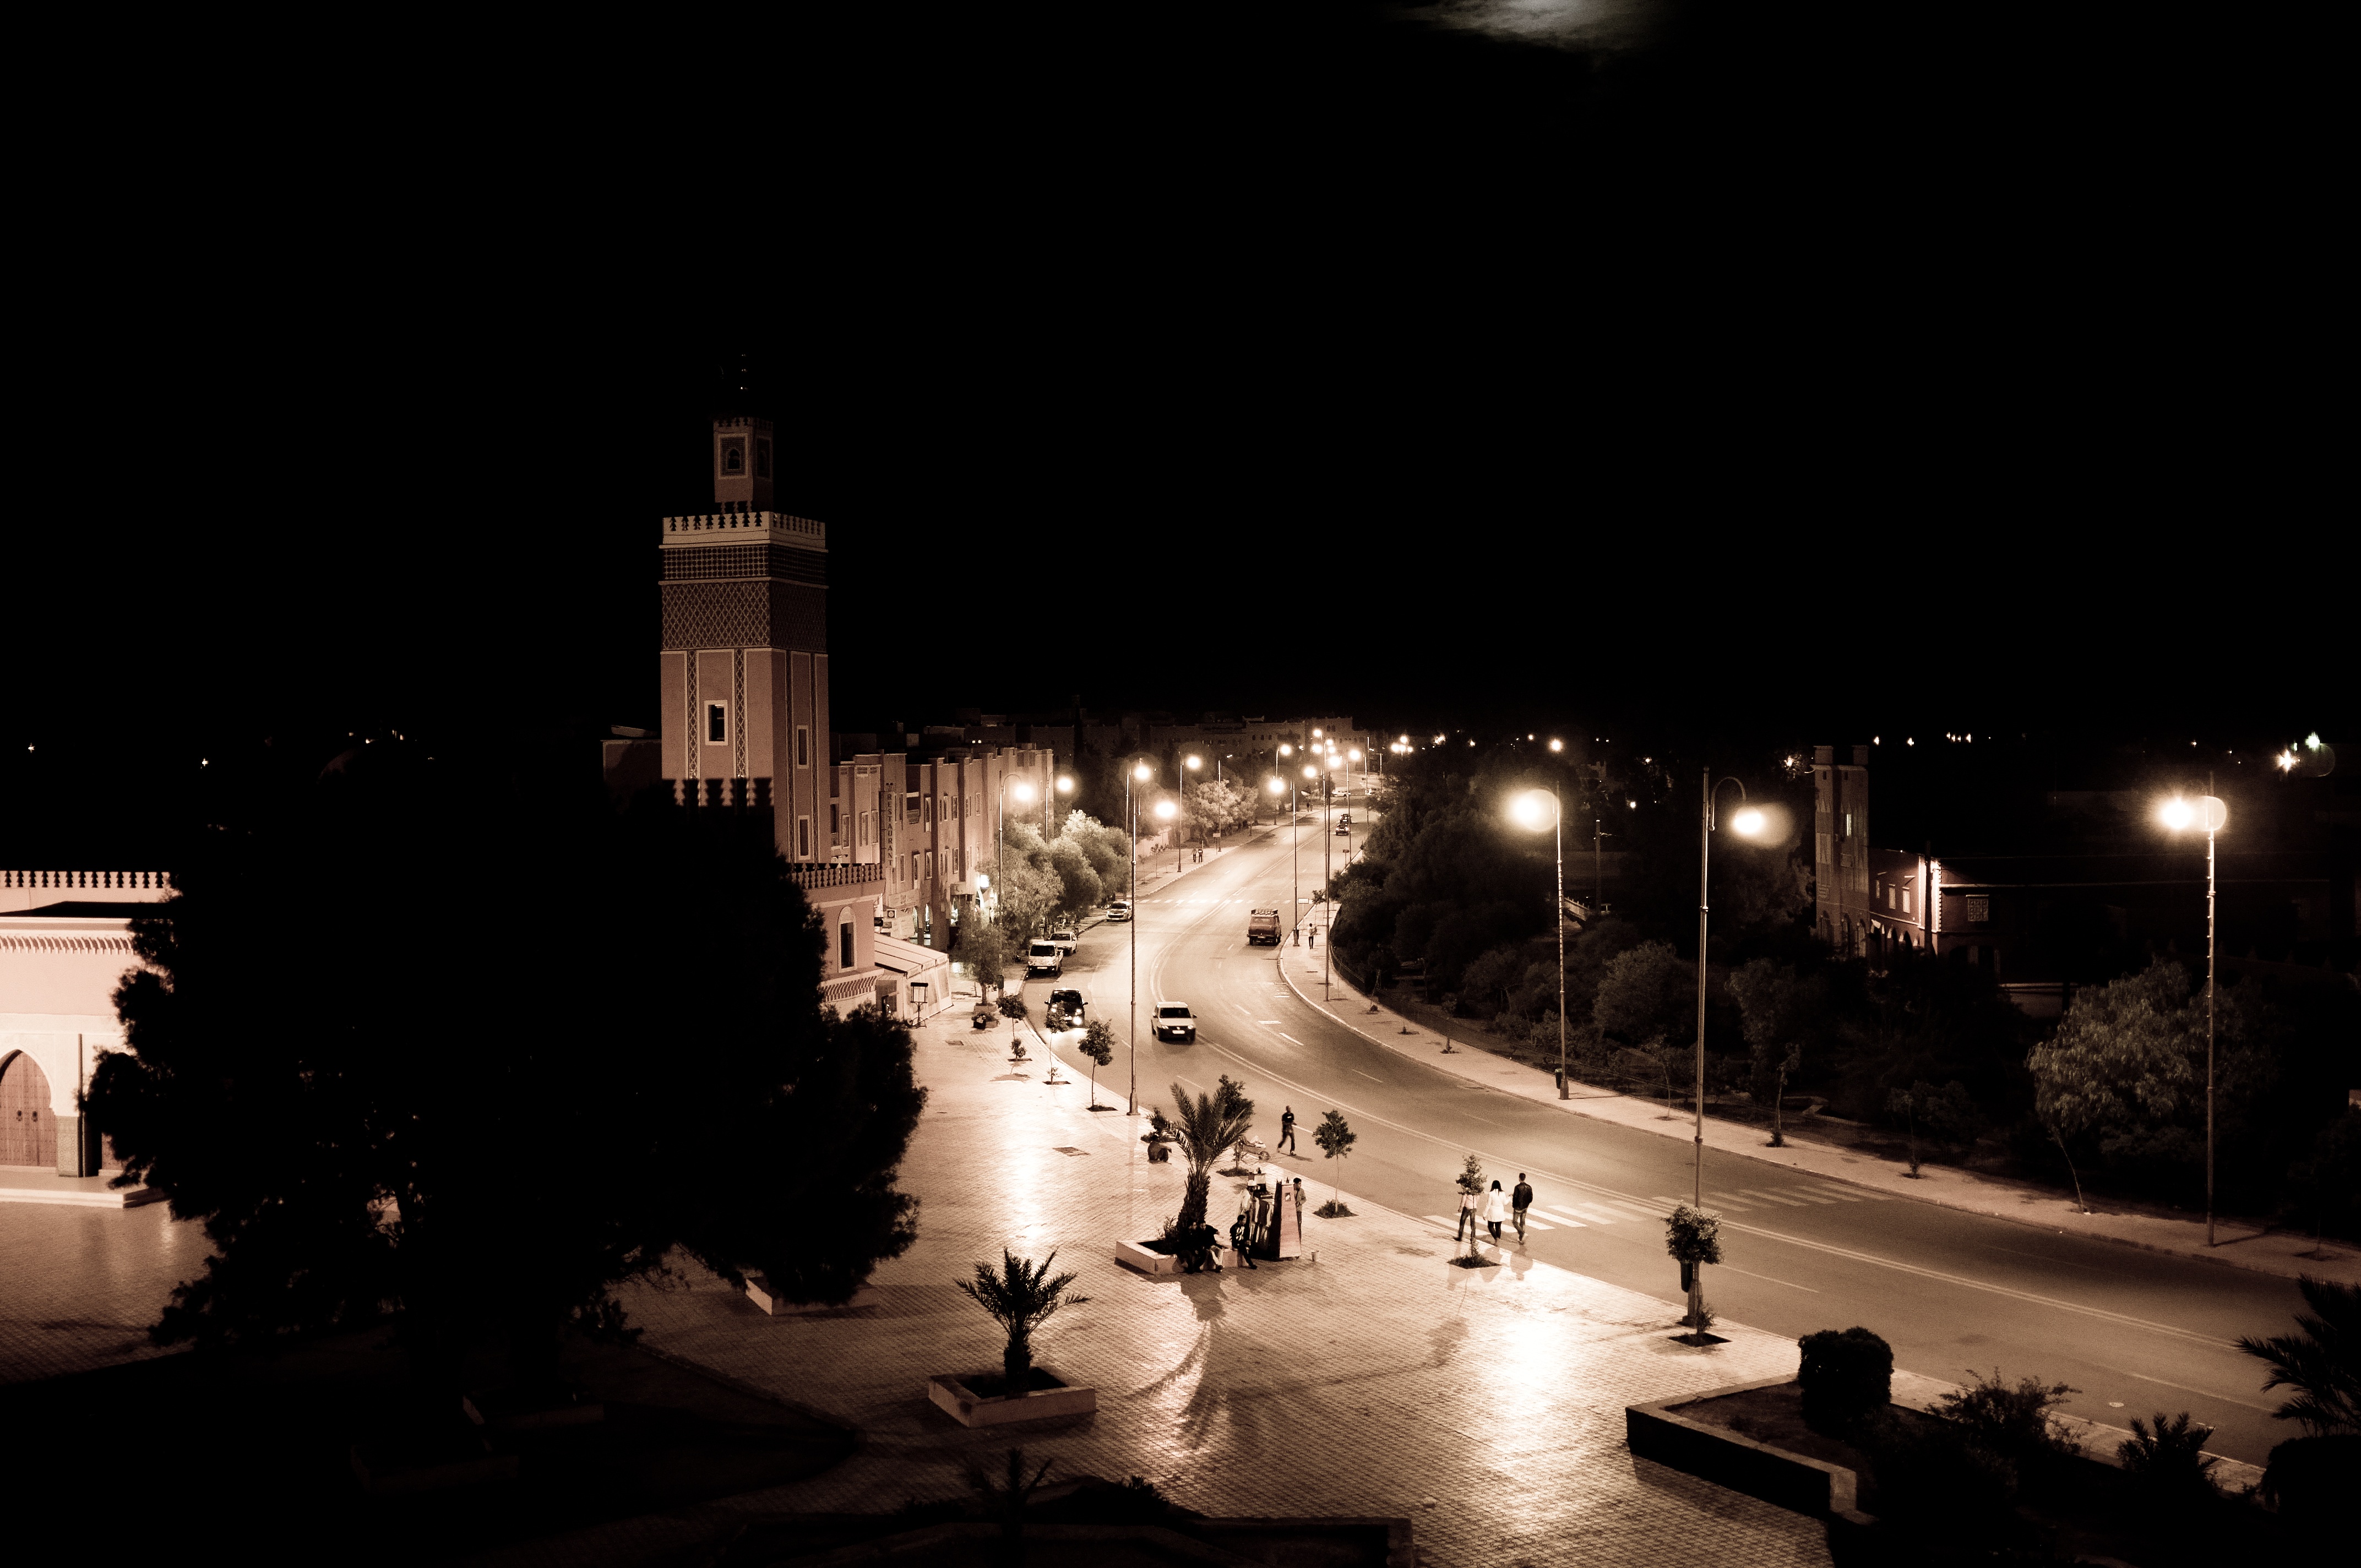
snow, light, night, cityscape, dusk, evening, darkness, street light, lighting